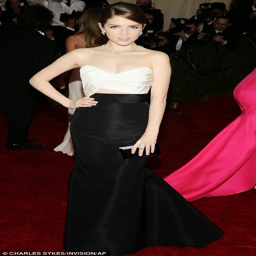
all the glitz , glamour and red carpet pics from last night